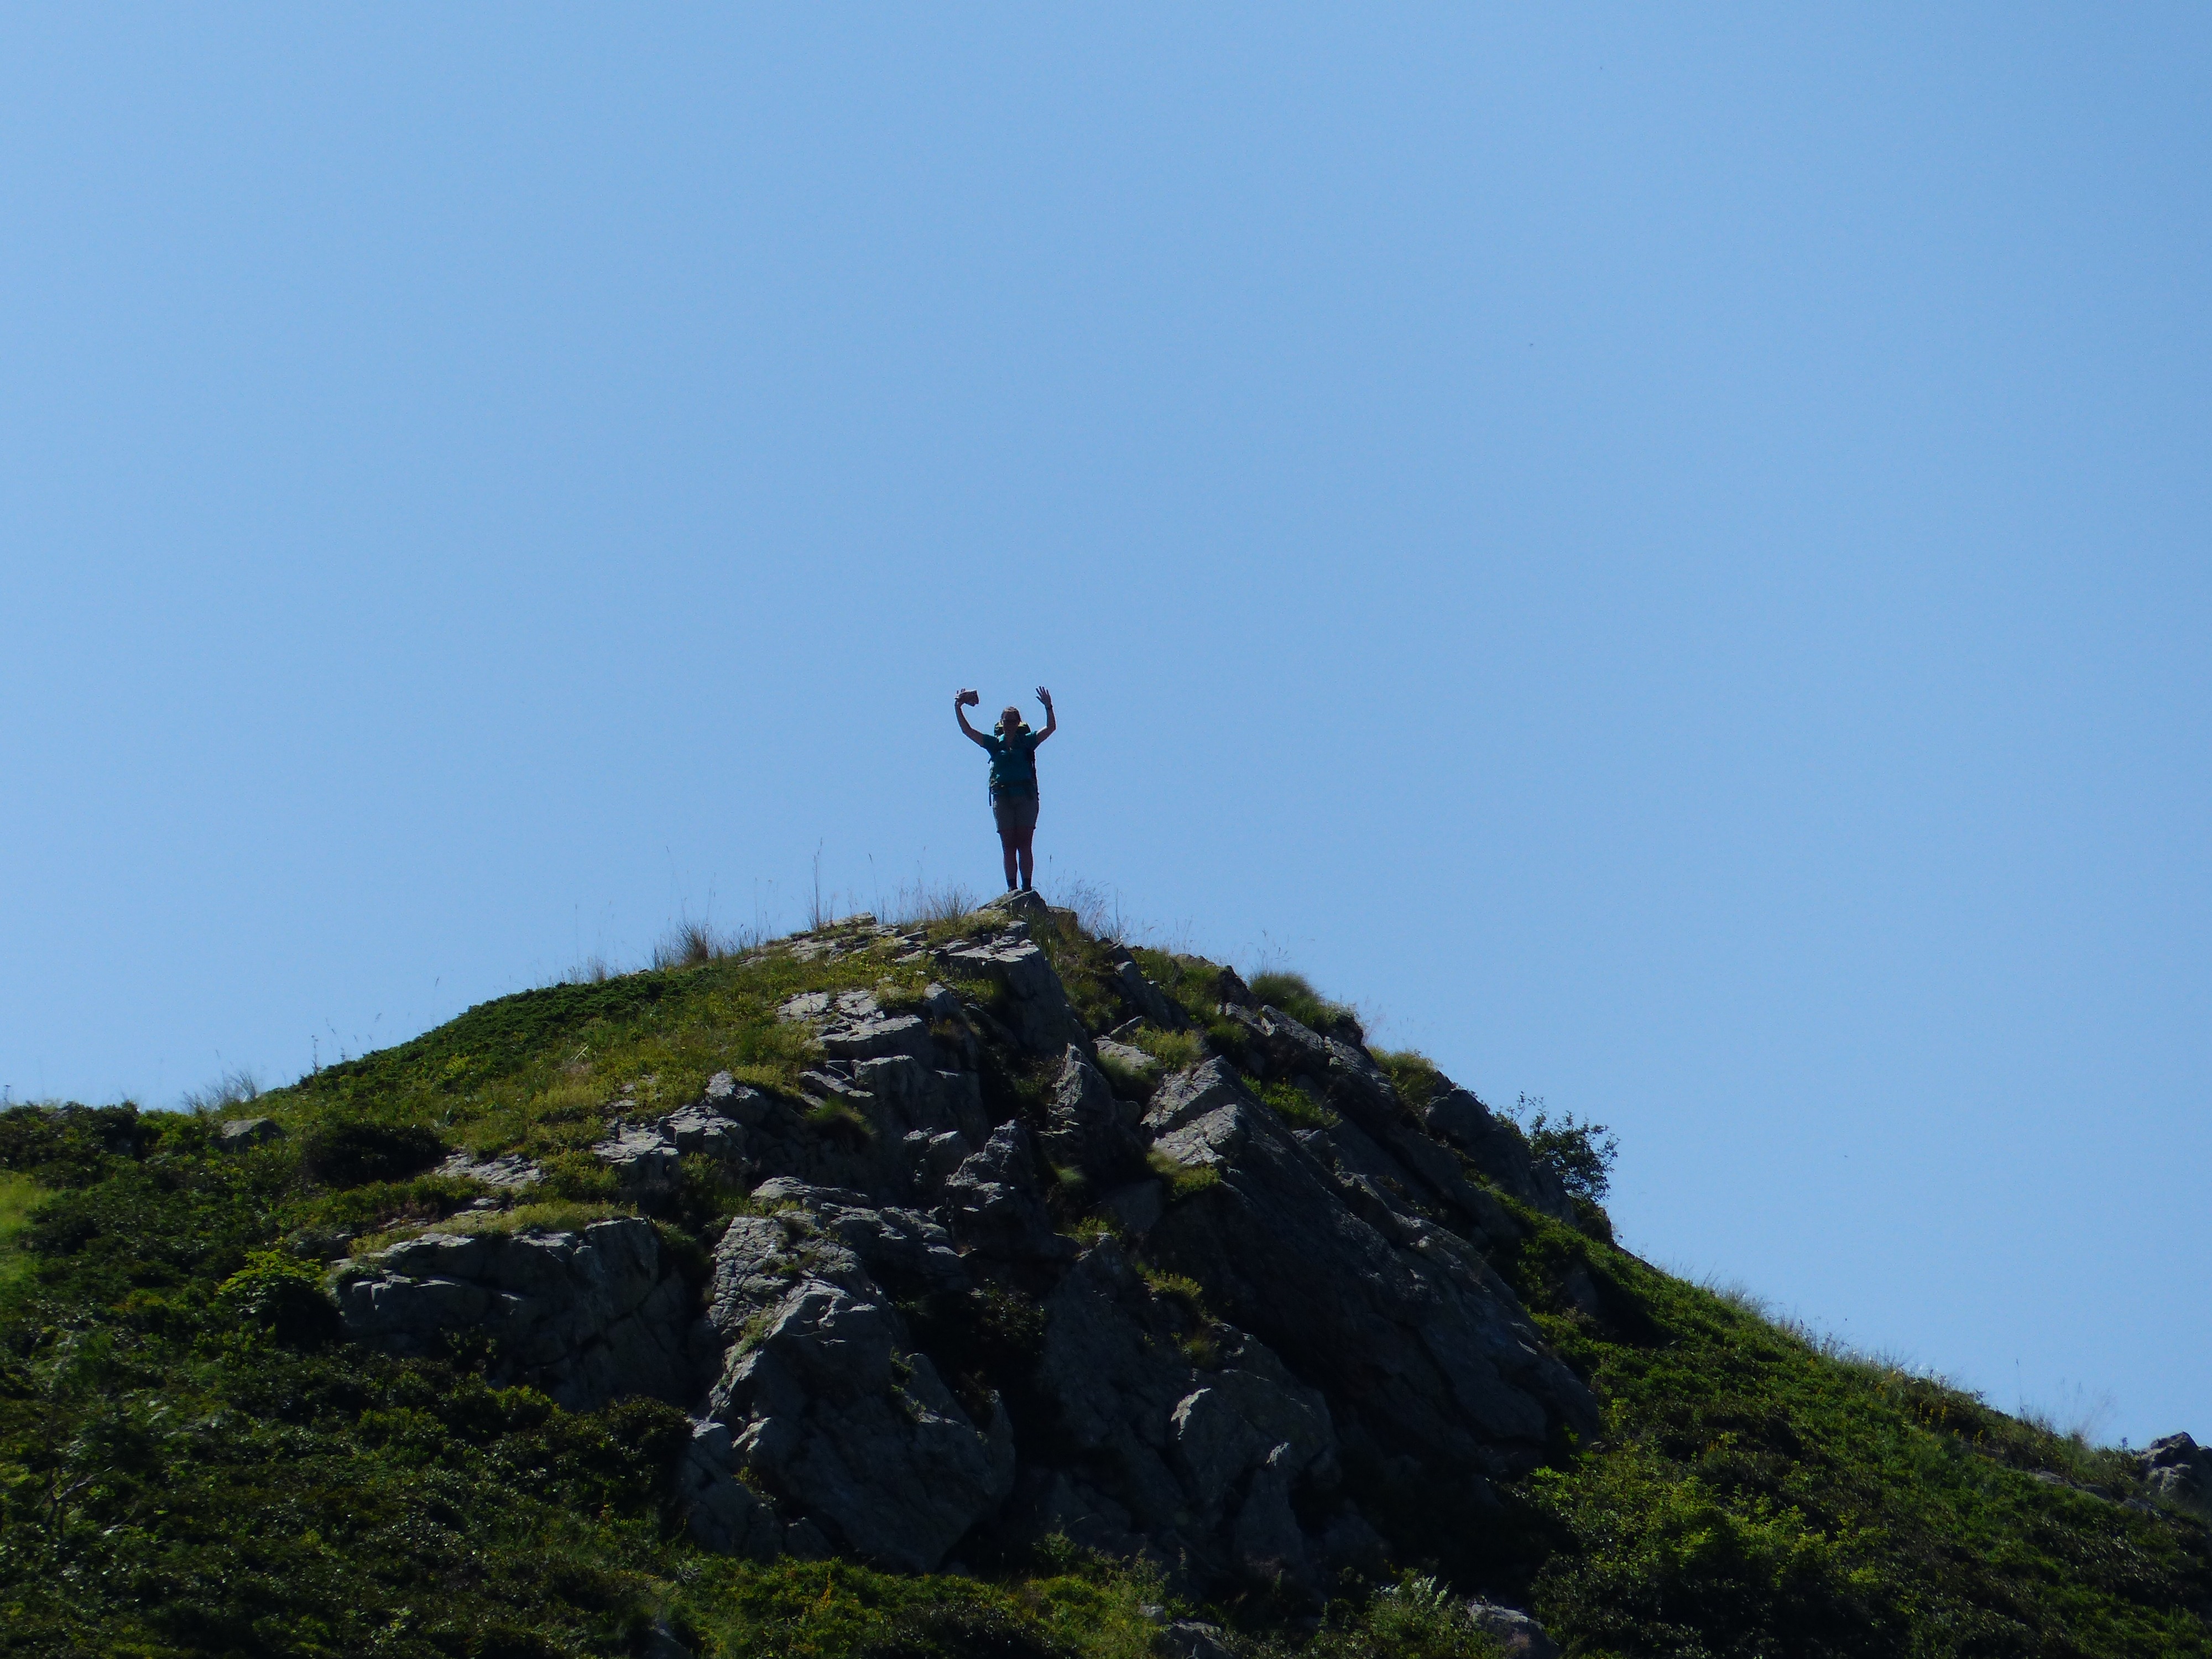
tree, grass, rock, person, mountain, sky, woman, trail, hill, wave, mountain range, hike, human, alpine, ridge, summit, outcrop, mountains, fell, maritime alps, wanderin, long distance trail, grassy slope, mountainous landforms, gta, grande traversata delle alpi, monte pianard, gipfelchen